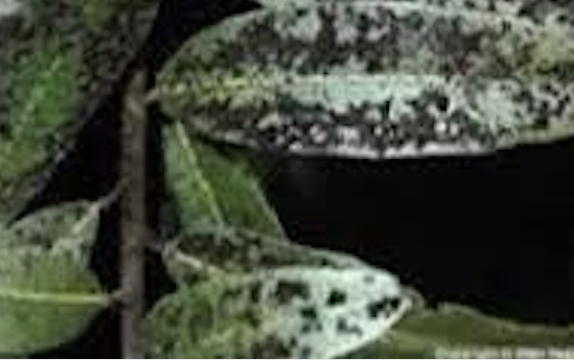
Label: sooty_mold